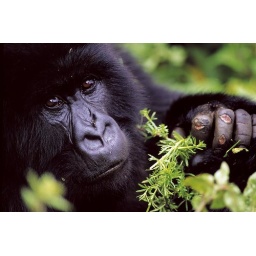
Portrait of a female mountain gorilla in the Volcanoes National Park, Rwanda.